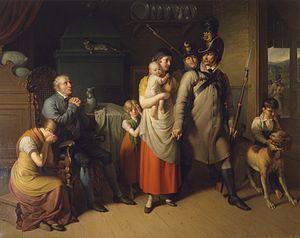
Johann Peter Krafft, né le 15 septembre 1780 à Hanau et mort le 28 octobre 1856 à Vienne, est un peintre autrichien spécialisé dans le portrait, les sujets historiques et les scènes de genre.